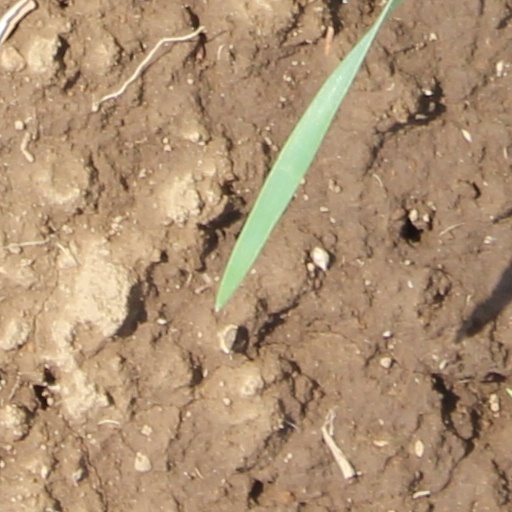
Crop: wheat